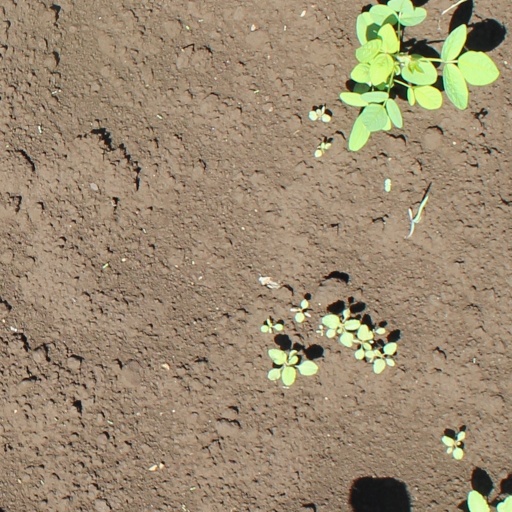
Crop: soybean